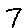
Label: 7